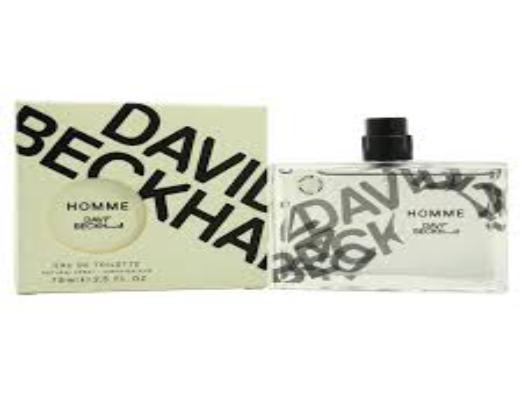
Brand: Homme by David
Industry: Necessities